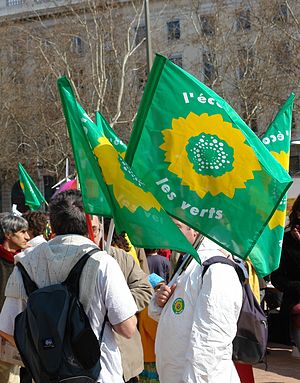
Les Verts
Demonstration under de grønne faner
Les Verts var et fransk politisk parti, der var repræsenteret i den franske nationalforsamling, og baserede sig på grøn ideologi og hørte hjemme på centrum-venstrefløjen. DEn 13. november fusionerede partietmed Europe Écologie og blev til Europe Écologie Les Verts